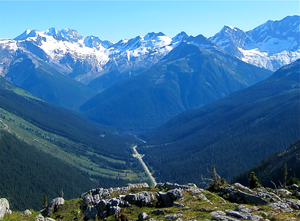
Un lieu historique national du Canada est un endroit désigné par le ministère de l’Environnement du Canada avec l'avis de la Commission des lieux et monuments historiques du Canada. Parcs Canada, une agence fédérale, administre le programme de désignation d’importance historique nationale. En 2014, il y avait 971 lieux historiques nationaux, dont 167 sont directement administrés par Parcs Canada. Ils sont situés dans toutes les provinces et territoires du Canada à l'exception de deux lieux situés en France, le mémorial de Vimy et le mémorial terre-neuvien de Beaumont-Hamel.